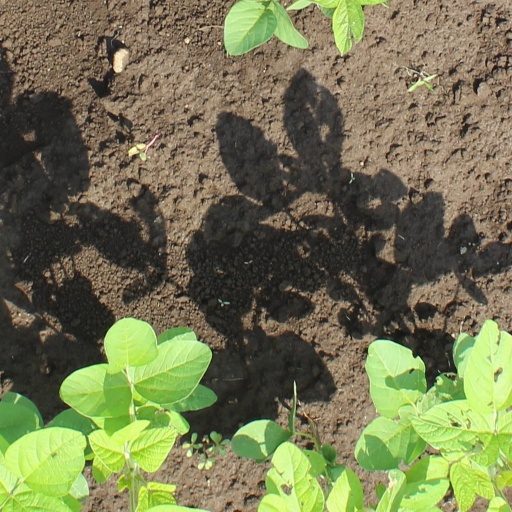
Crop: soybean